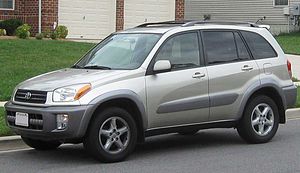
Toyota RAV4
Anden generation
"Toyota RAV4 er en kompakt SUV fra Toyota. Bilen kom på markedet i 1994 og var ved lanceringen en helt ny biltype, som forenede flere af fordelene ved de store firehjulstrækkere som høj førerposition og firehjulstræk med en personbils smidighed og brændstoføkonomi. RAV4 betyder ""Recreational Active Vehicle, 4-Wheel Drive"", men første og anden generation findes også med kun forhjulstræk.